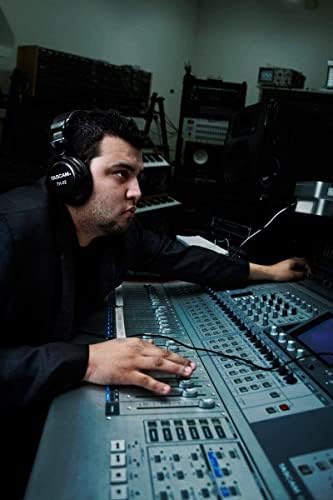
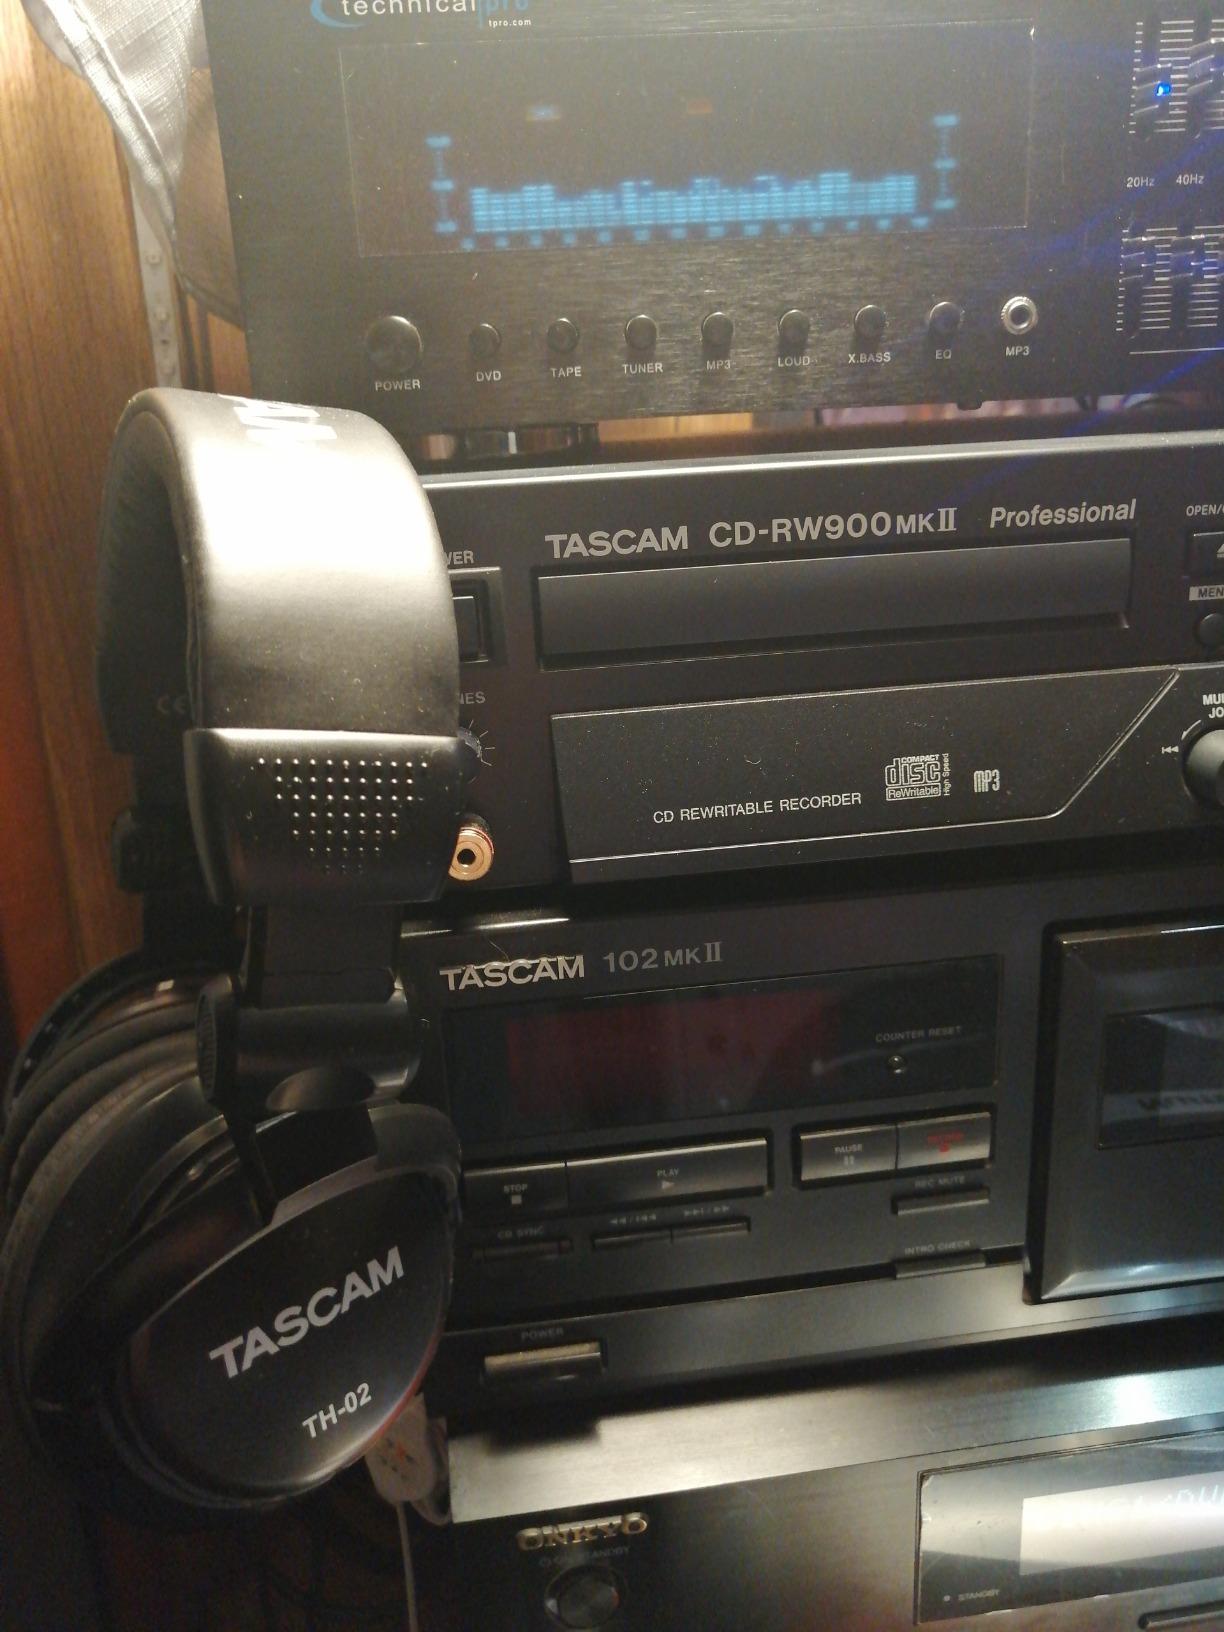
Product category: headphones
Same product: yes